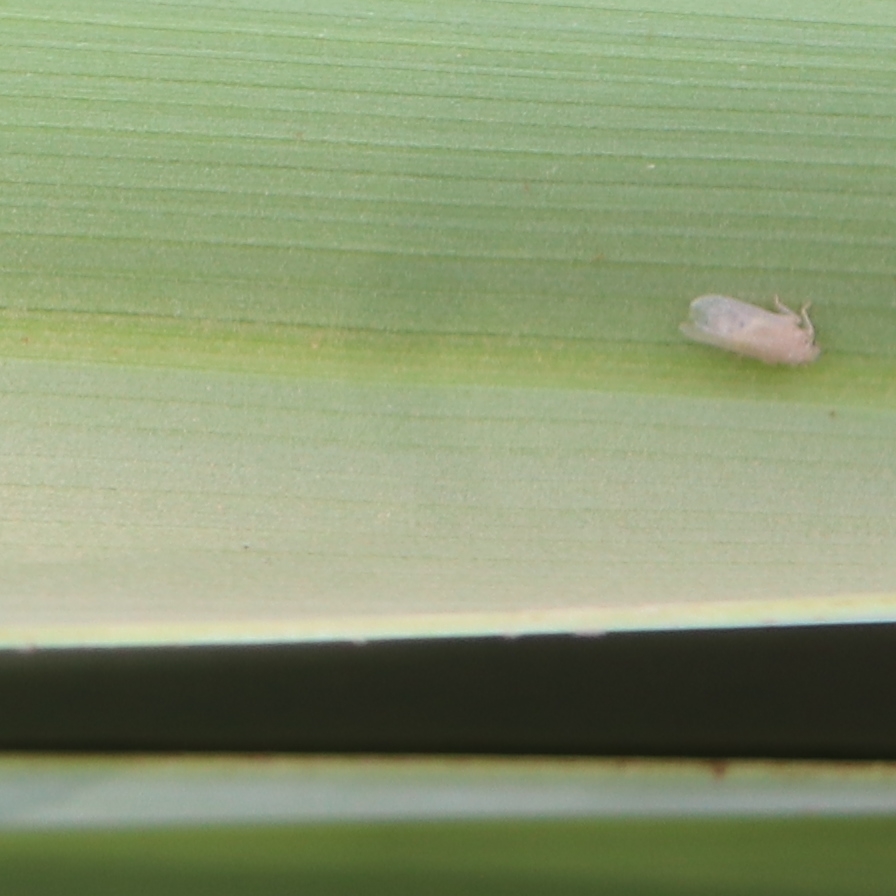
Label: Bug